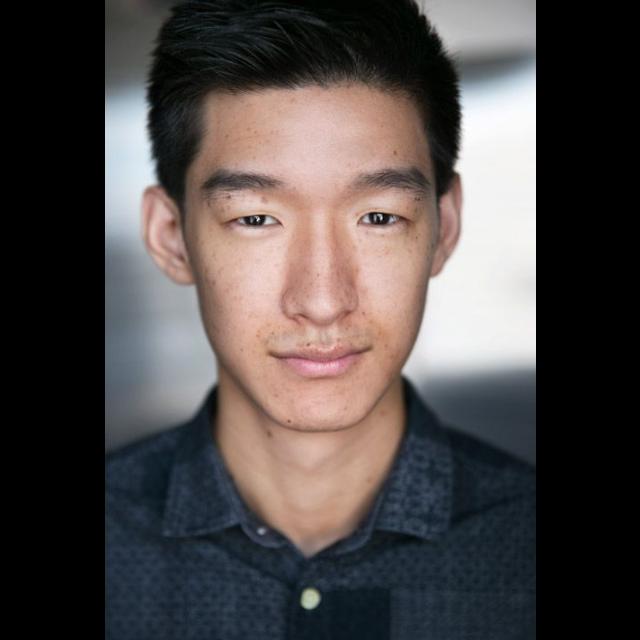
Portrait style: Real Portrait